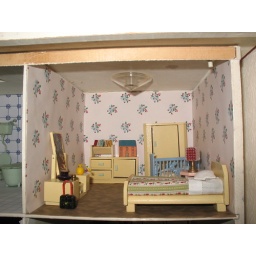
A lovely yellow bedroom suite by Dol-toi. Pretty wall paper, too.